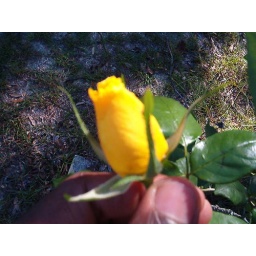
This is a bud from a rose plant in my front yard adn my thumb.